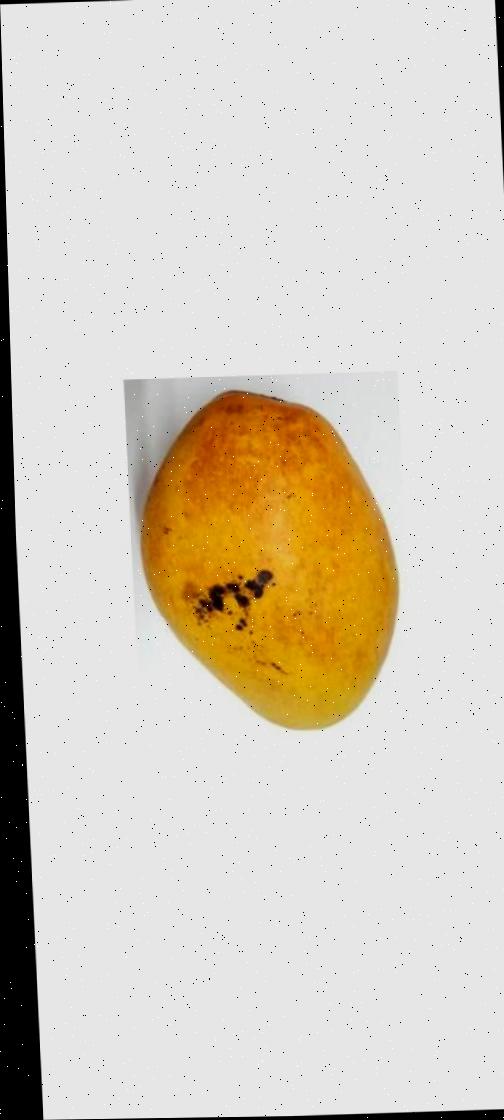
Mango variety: Bari-11